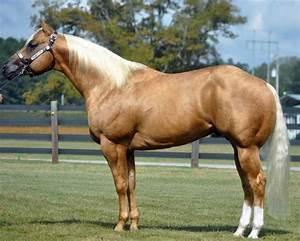
horse